IRS Criminal Investigation

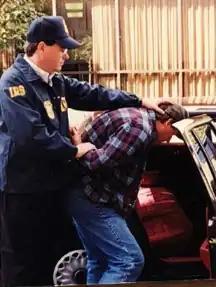
An IRS-CI Special Agent Making An Arrest

New agent trainees receive advanced training in general criminal investigation technique common to all Federal criminal investigators.